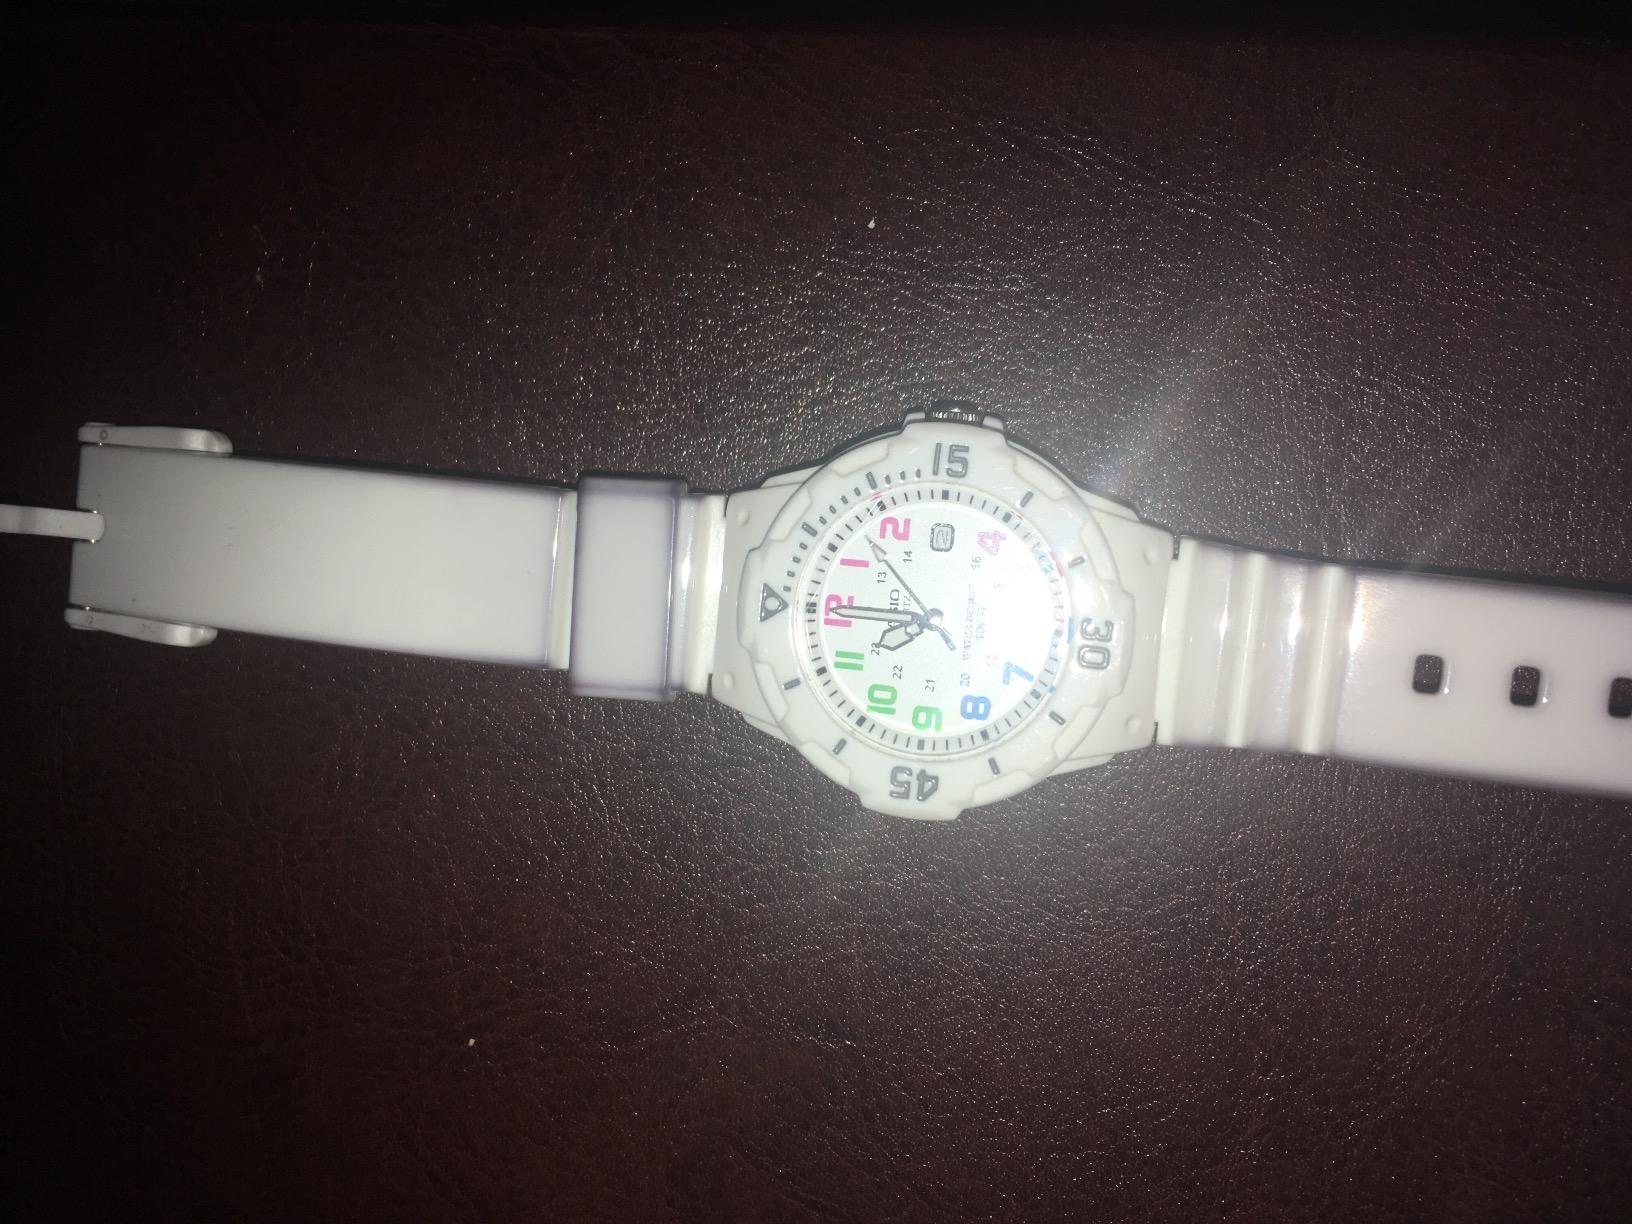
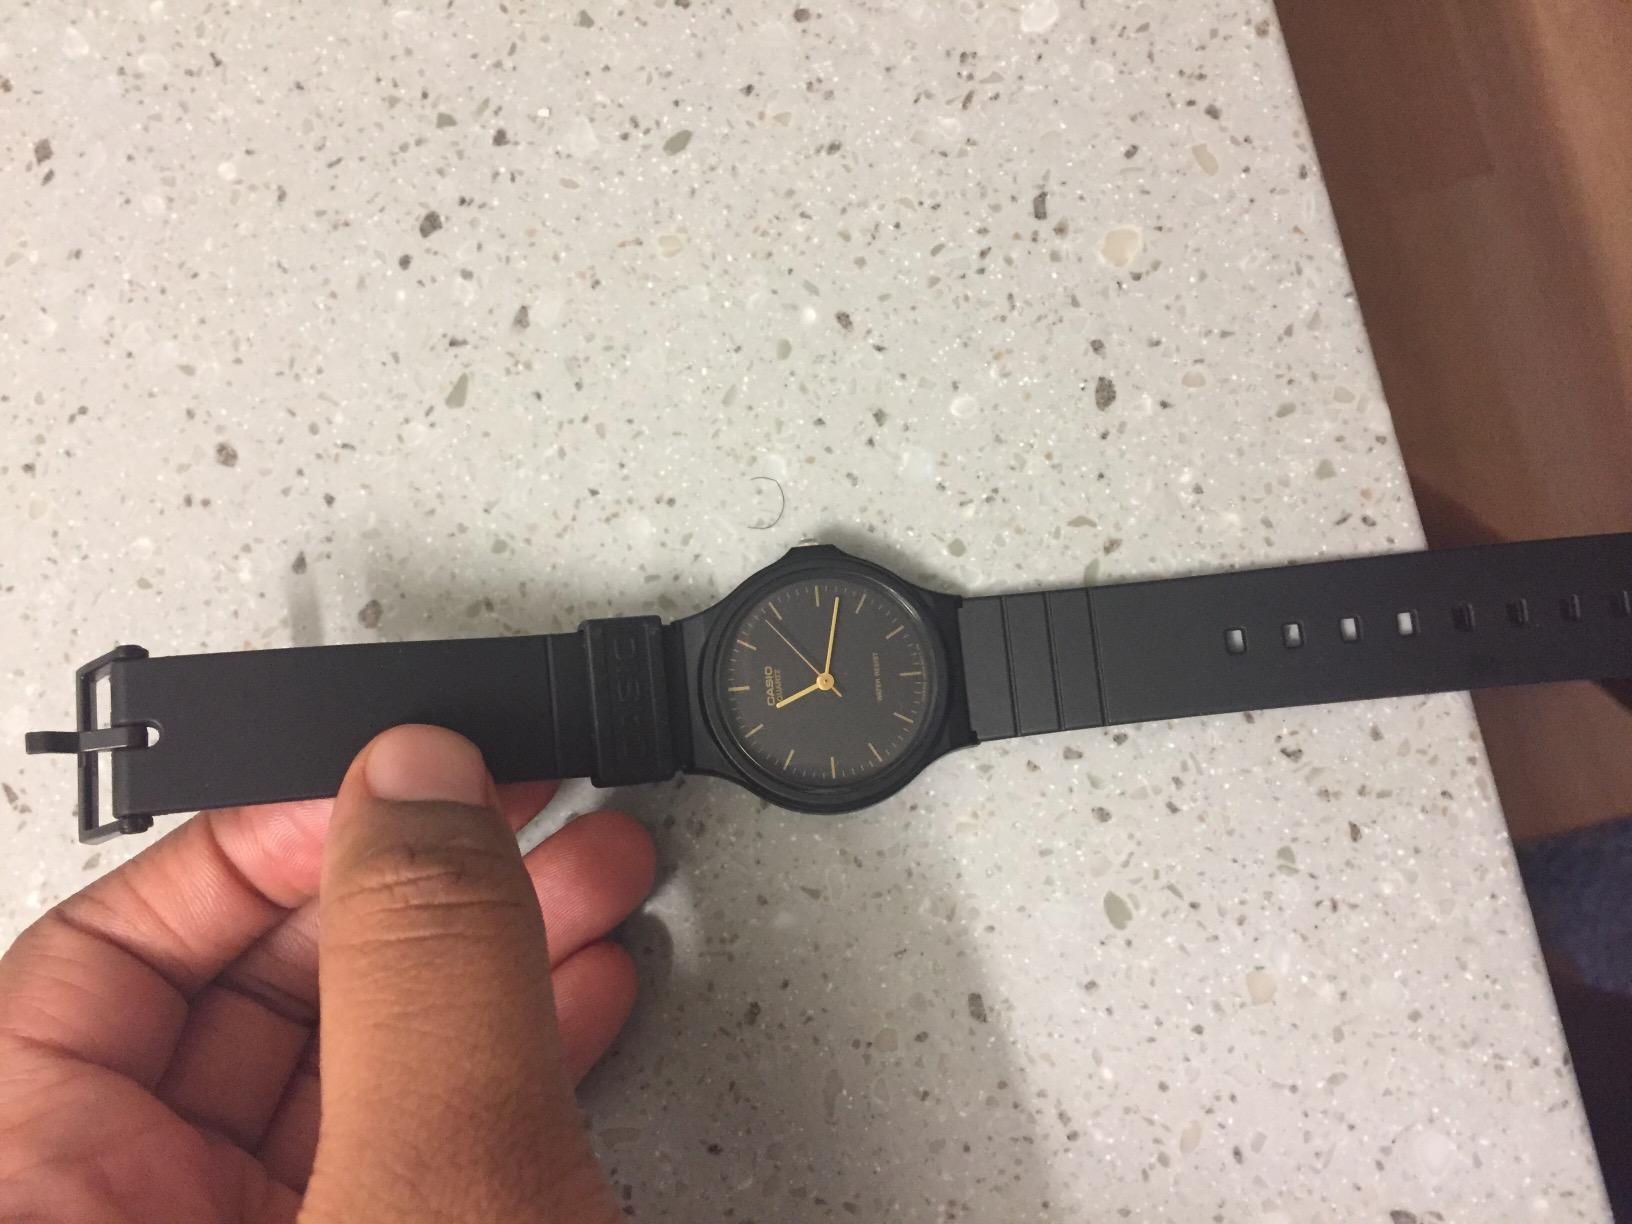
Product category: accessories_watch
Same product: no